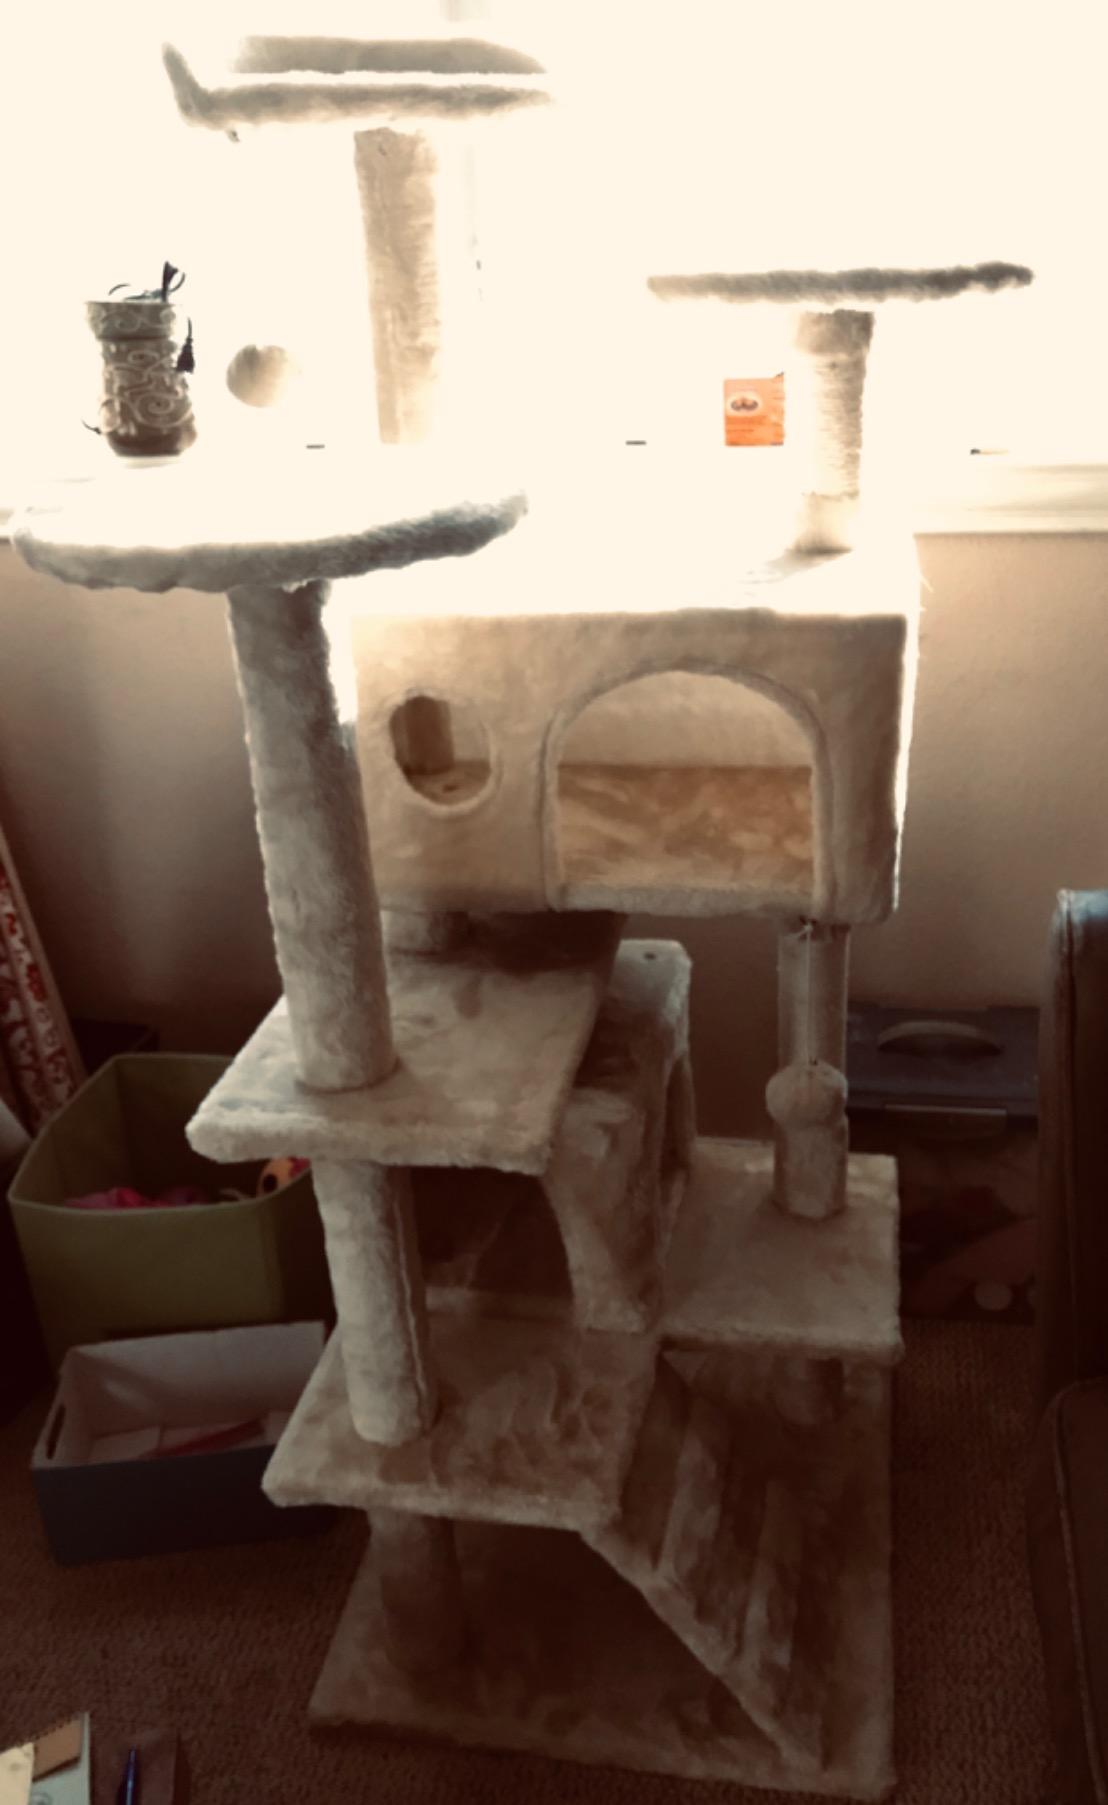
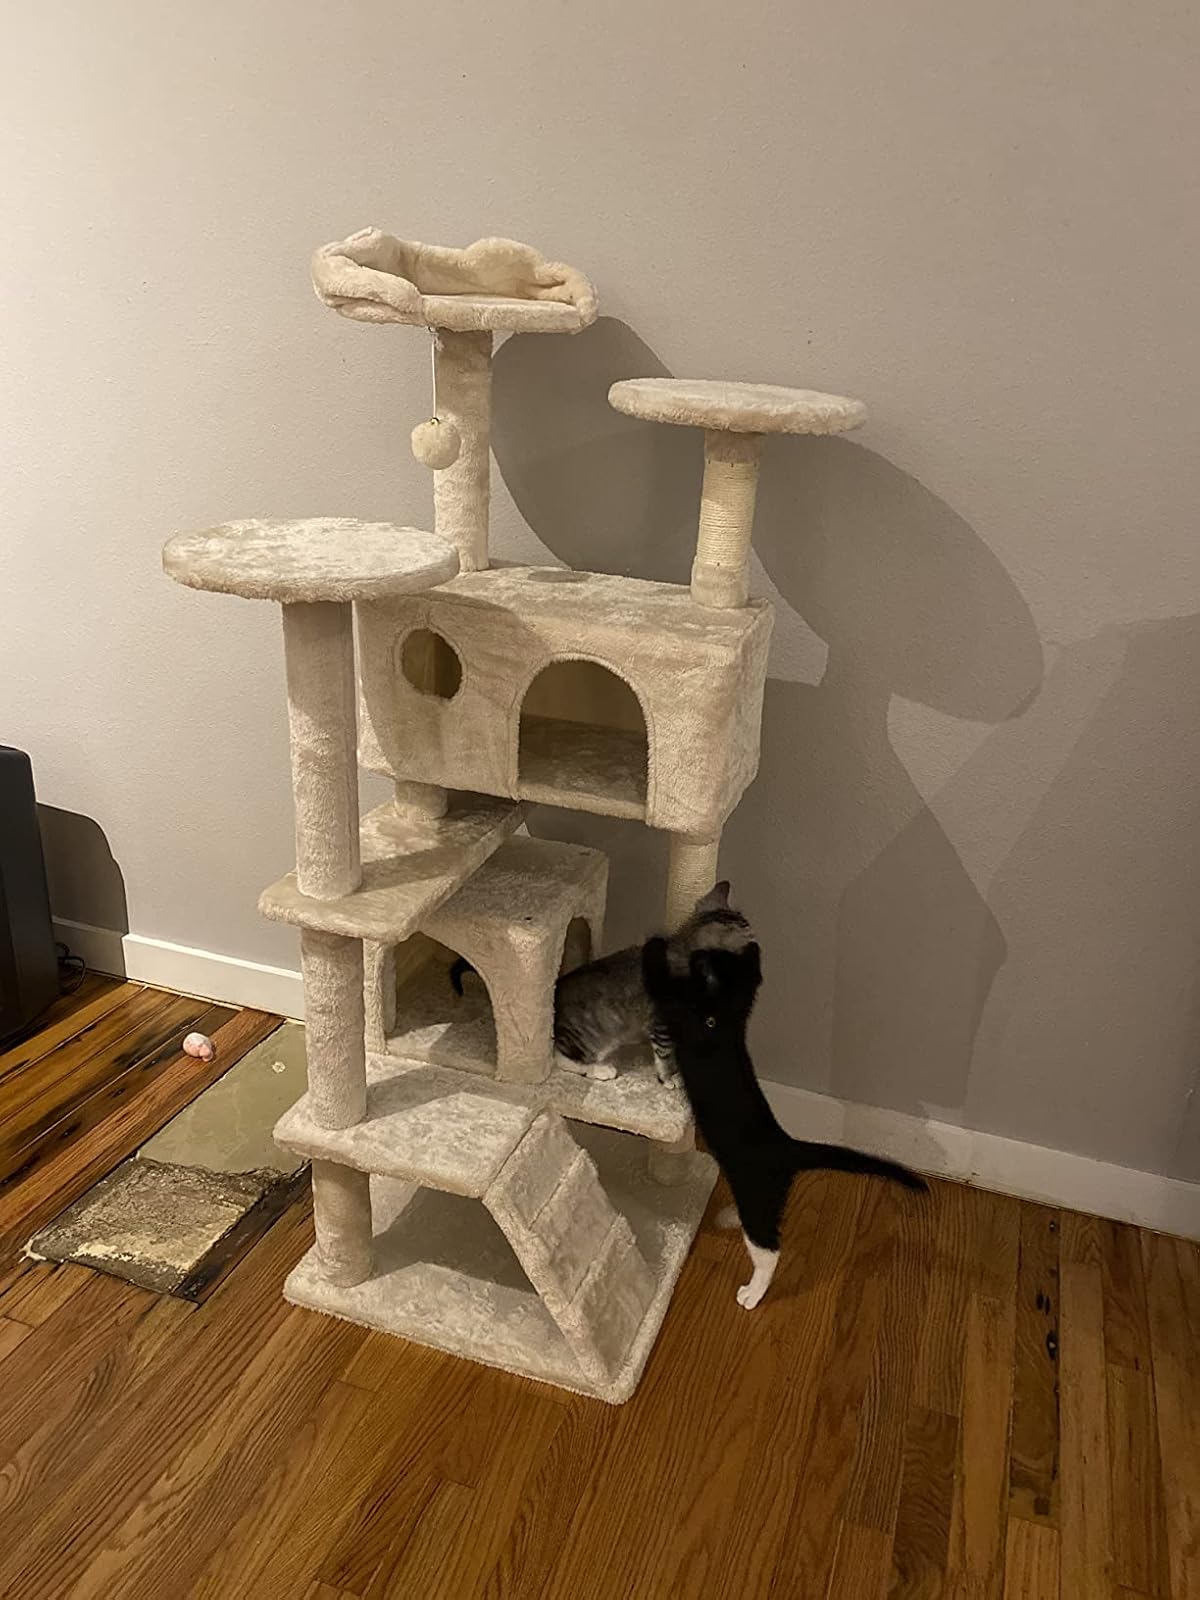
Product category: items_cat tree
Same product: yes